Frank Gorenc

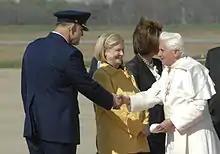
Maj Gen Frank Gorenc, Commander, Air Force District of Washington, greets Pope Benedict XVI upon his arrival at Andrews Air Force Base, Md.

Gorenc earned his commission in 1979 as a distinguished graduate from the United States Air Force Academy. He has commanded a fighter squadron, an operations group, two wings and the Air Force District of Washington. Gorenc has served in numerous positions at Air Combat Command, in the Pentagon on the Air Staff and The Joint Staff, and at Supreme Headquarters Allied Powers Europe as the special assistant to the Commander USEUCOM/SACEUR. Prior to assuming his current position, he was the director of air and space operations, Air Combat Command, Langley Air Force Base, Virginia.